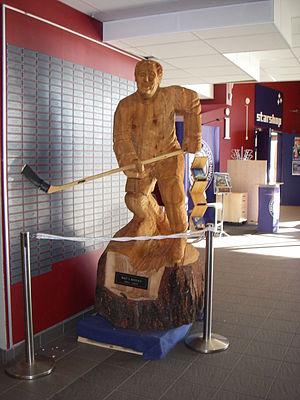
Åke Lassas est un joueur professionnel suédois de hockey sur glace qui évoluait en position de défenseur. Il est le frère de Björn Lassas et Nils Lassas. Son maillot floqué du numéro 2 est retiré de l'équipe du Leksands IF.